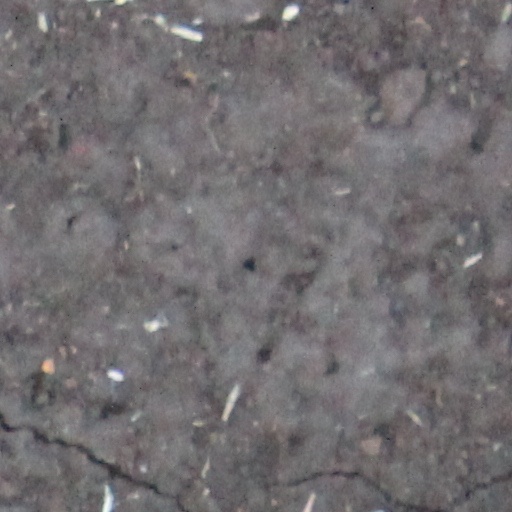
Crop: wheat